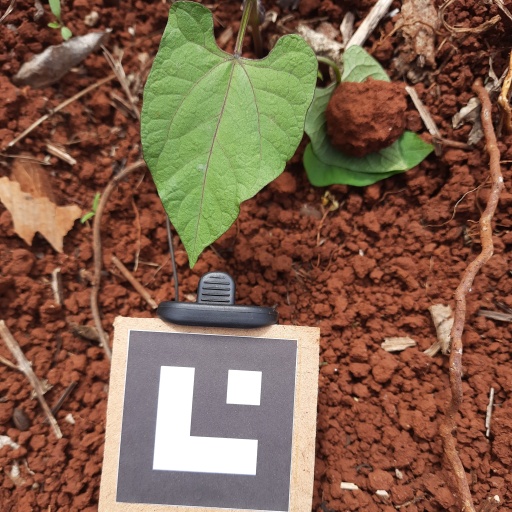
Observations: flat surface, no eating holes, under sunlight